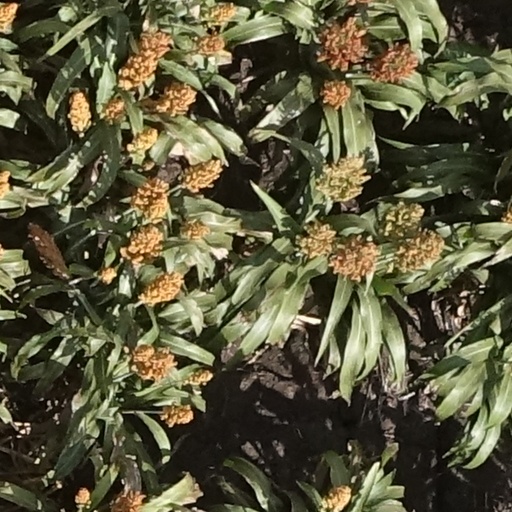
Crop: sorghum